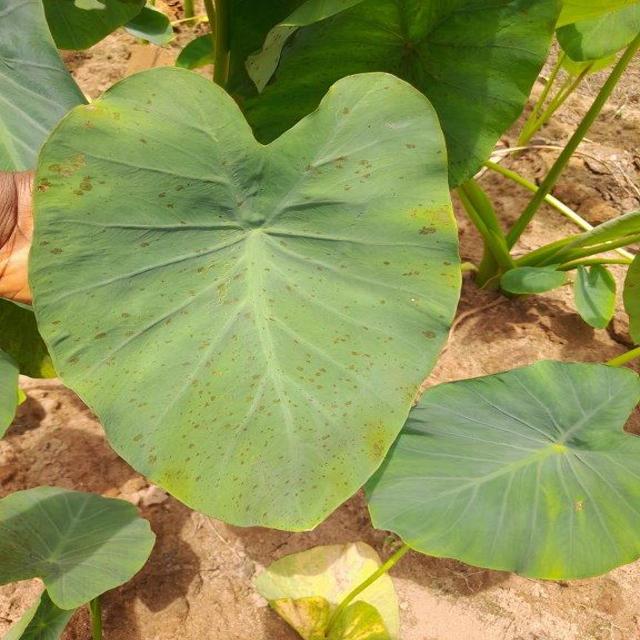
Label: Healthy